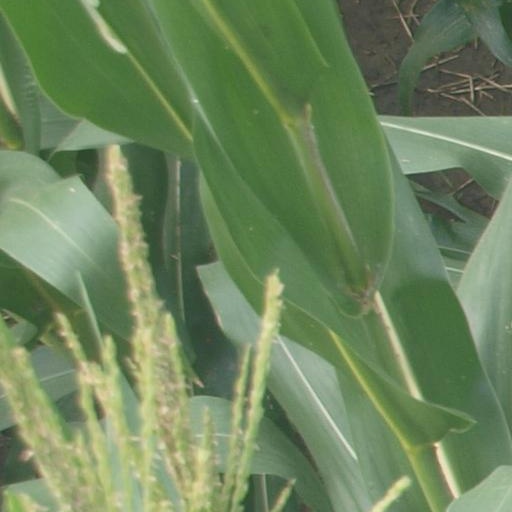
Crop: maize; corn